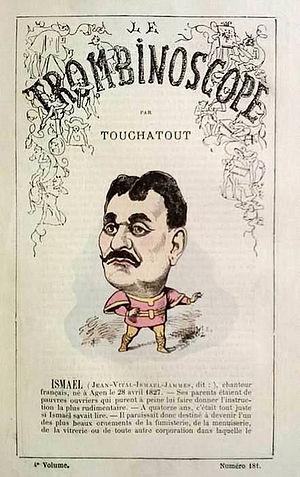
Jean-Vital Jammes dit Ismaël est un baryton français né le 28 avril 1825 au Passage et mort le 13 juin 1893 à Marseille.